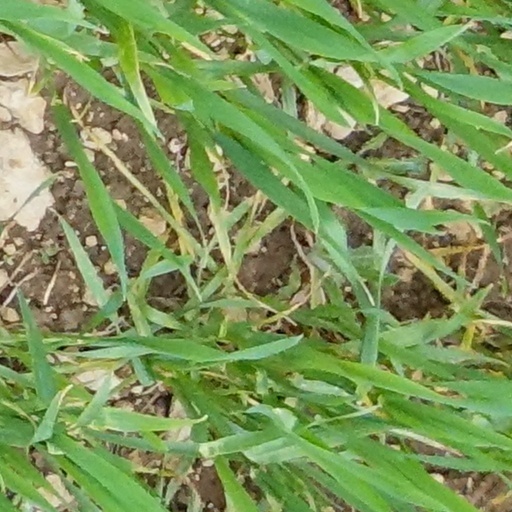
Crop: wheat